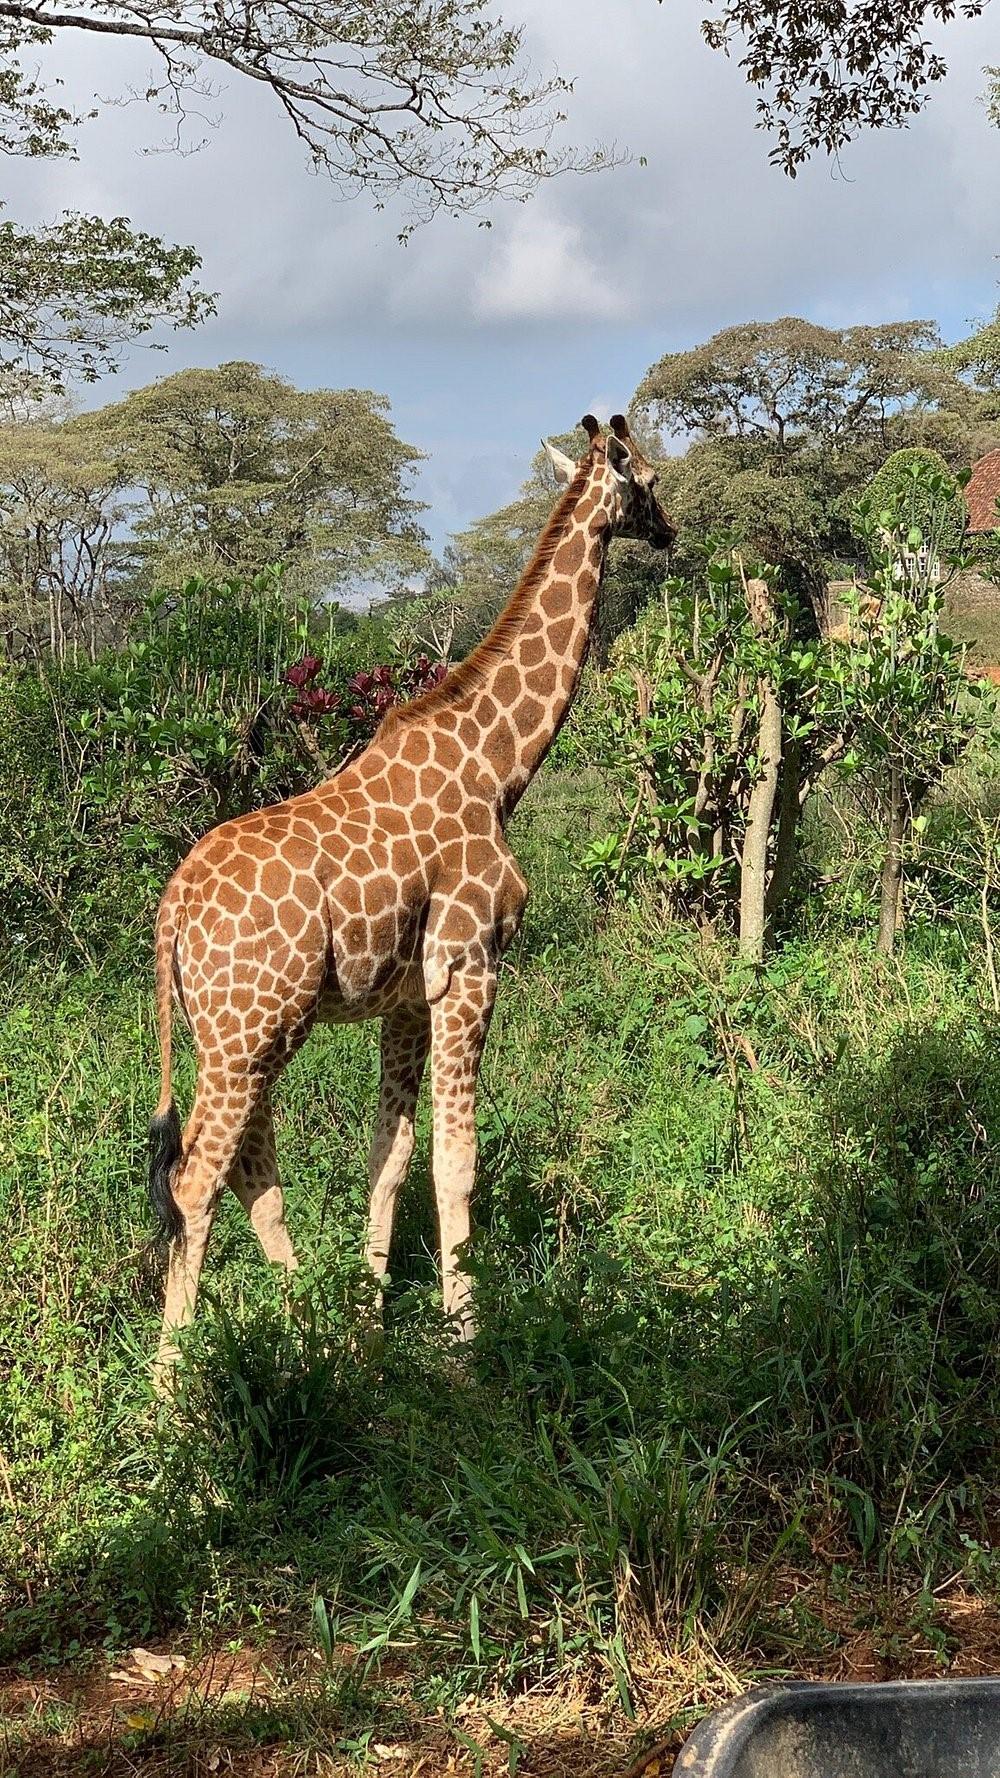
Mnyama wa porini ambaye ni twiga mwenye miguu mirefu, akiwa na rangi ya mabaka baka ya kahawia na nyeupe, akisimama katika eneo la maporini, ambapo kuna miti mirefu pamoja na nyasi fupi za rangi ya kijani.